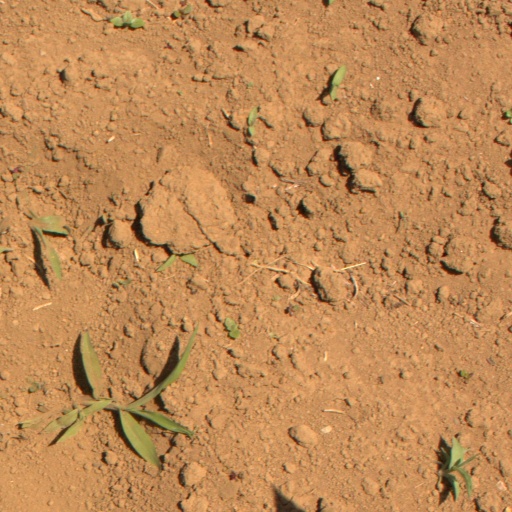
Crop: Jerusalem artichoke